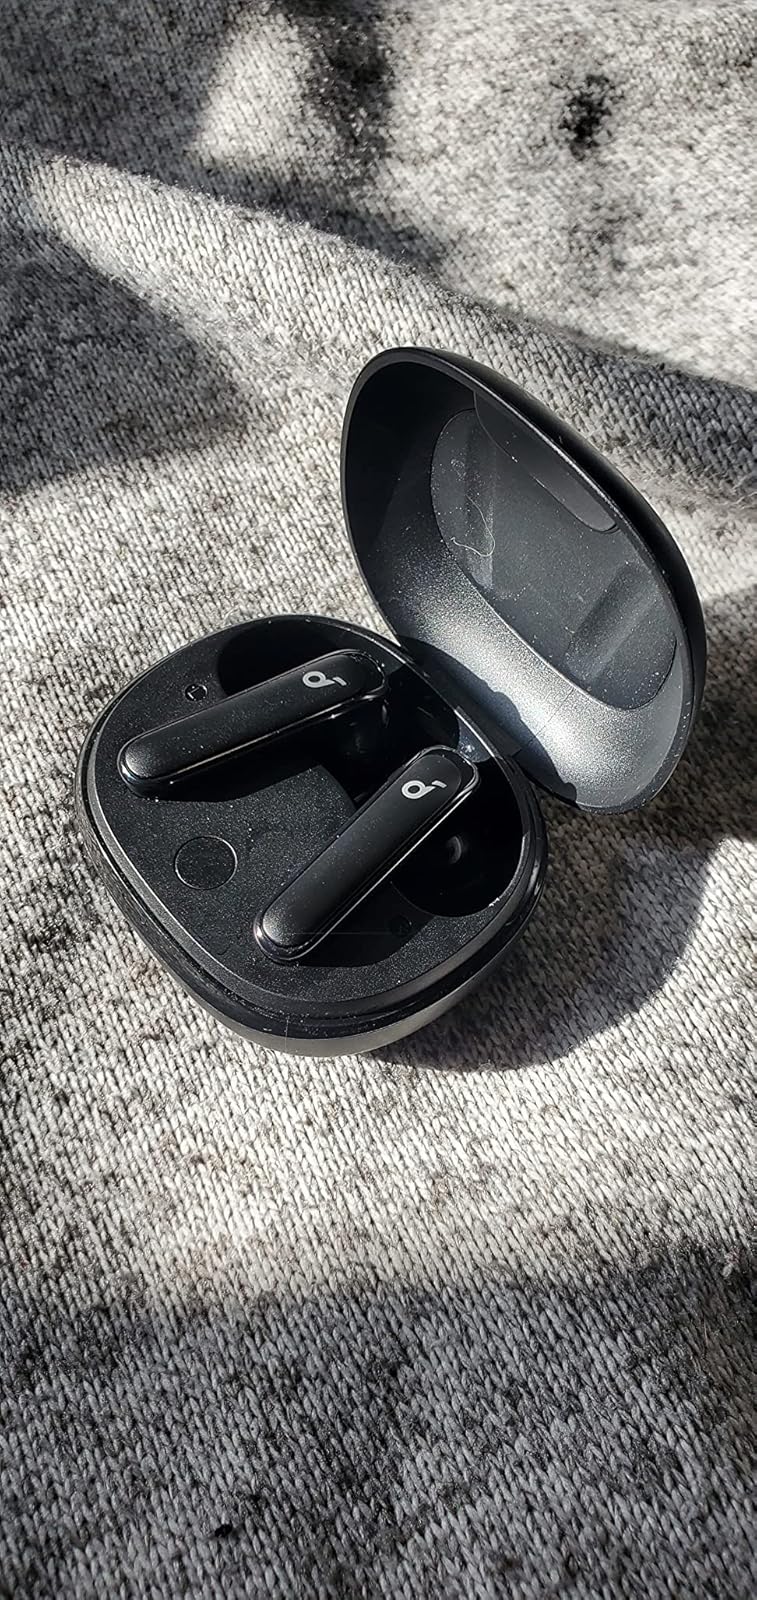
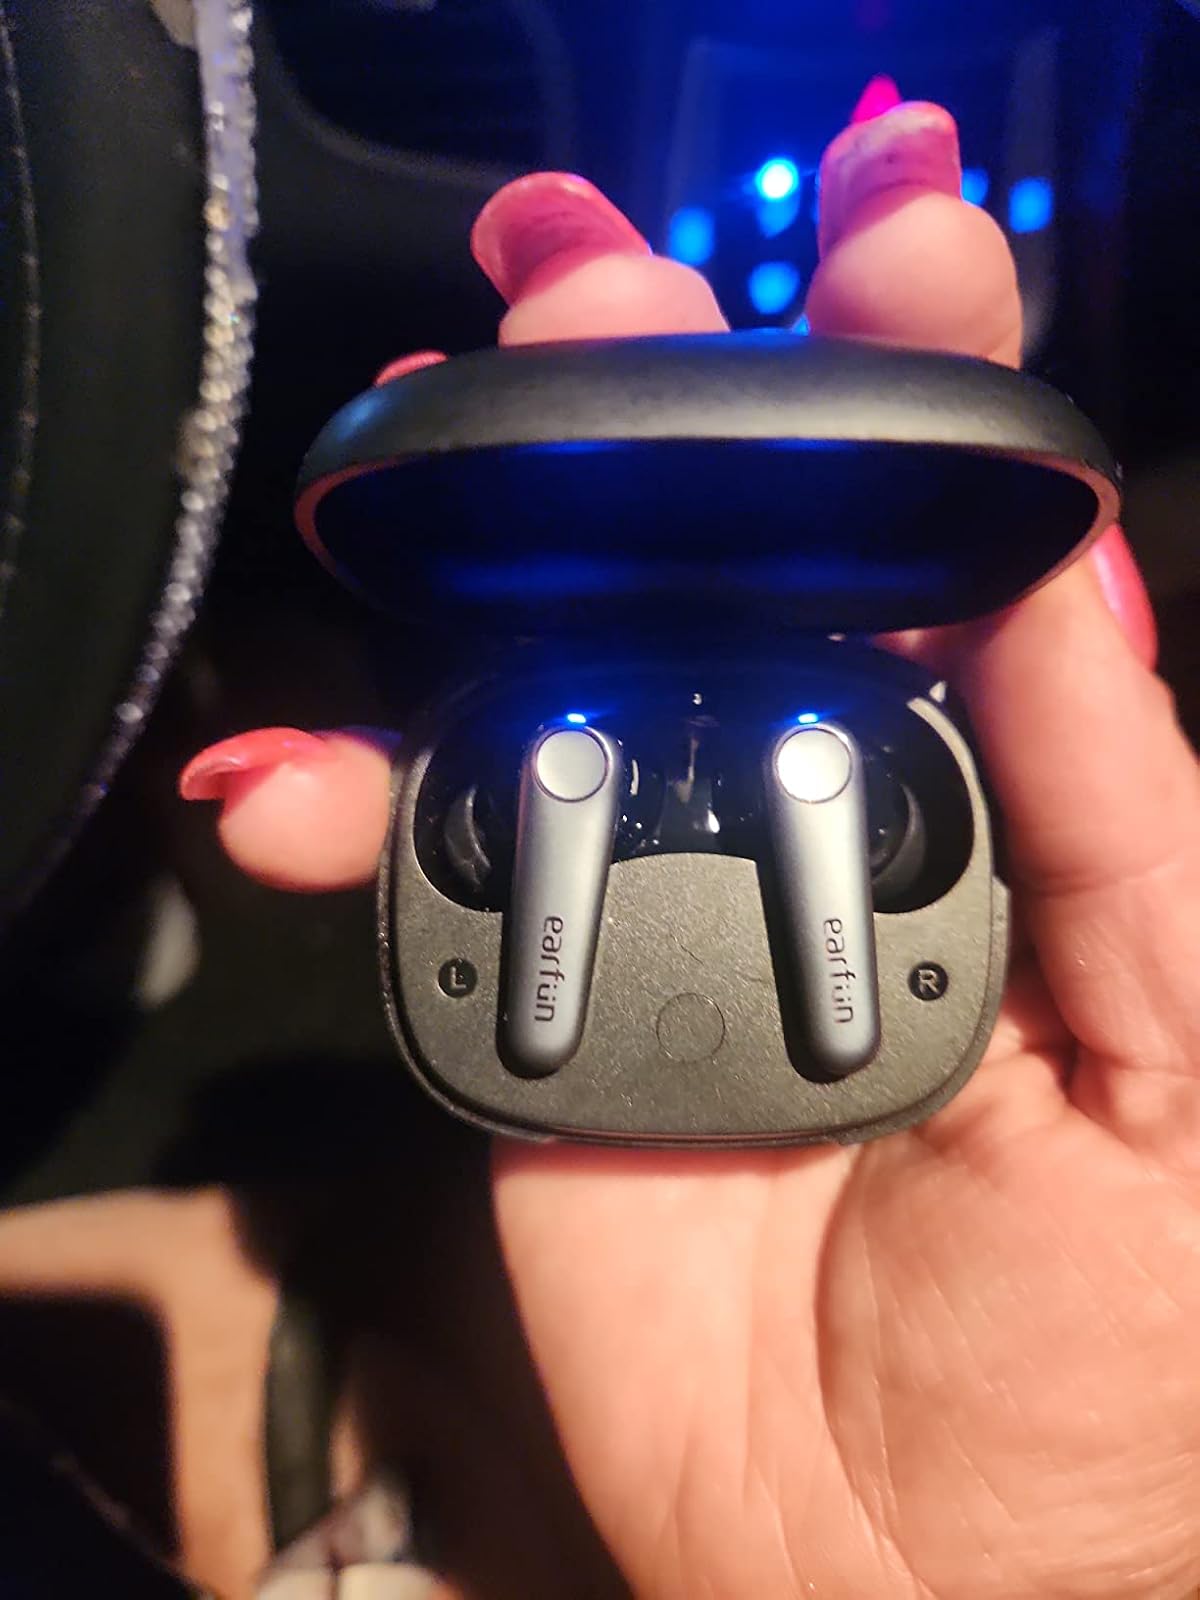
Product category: earbuds
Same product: no